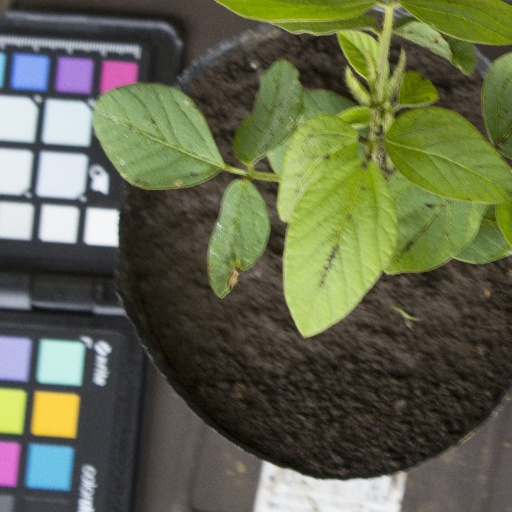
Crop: soybean